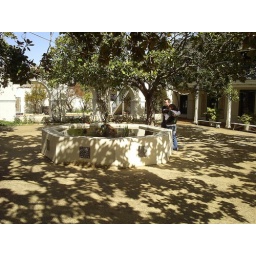
Hug by gross green water